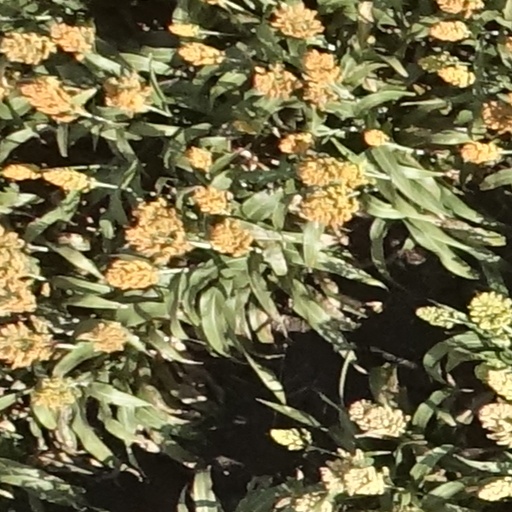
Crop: sorghum